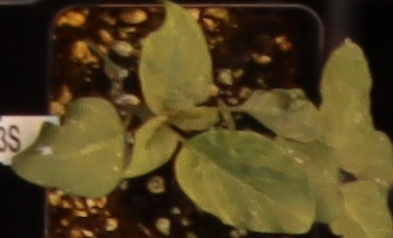
Label: Redroot Pigweed